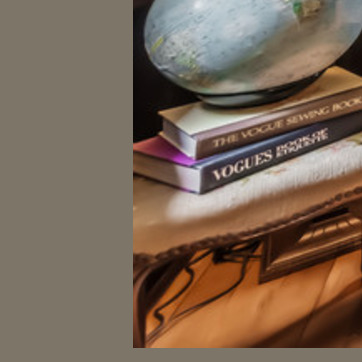
Material: paper